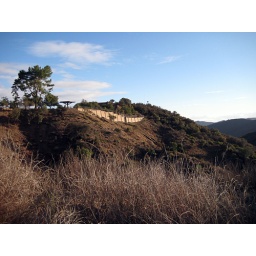
Looking back in the direction of Sullivan Canyon, the mountain bike trail I took to the site.